Władysław Tatarkiewicz

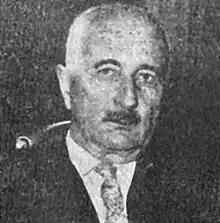
Władysław Tatarkiewicz

Władysław Tatarkiewicz (3 April 1886 – 4 April 1980) was a Polish philosopher, historian of philosophy, historian of art, esthetician, and ethicist.